Pasand Apni Apni

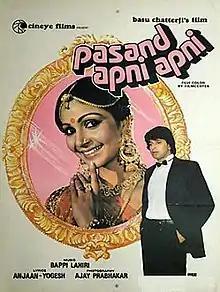
DVD Cover

Pasand Apni Apni is a 1983 Indian Hindi-language film directed by Basu Chatterjee, starring Ashok Kumar, Mithun Chakraborty, Rati Agnihotri, Utpal Dutt. The concept of this movie is based on the 1951 British film "Happy Go Lovely", which was earlier used in the 1969 movie "Sajan" and subsequently in "Ghajini".